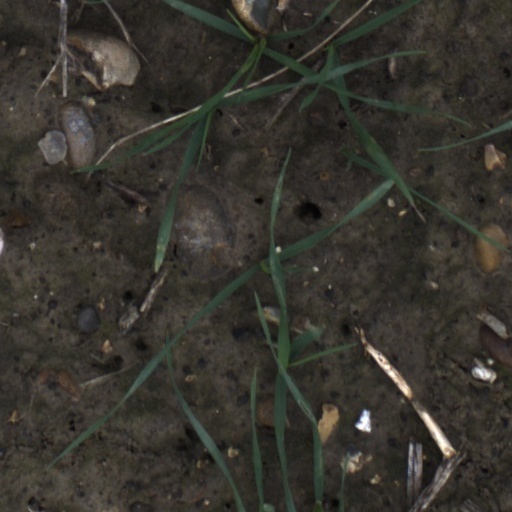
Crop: wheat